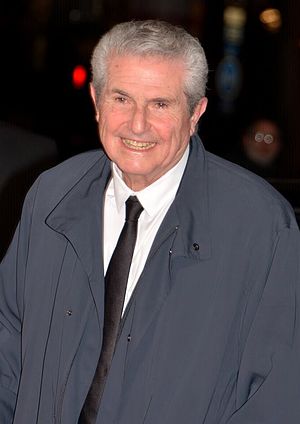
Claude Lelouch
Lelouch ved filmfestivalen i Cannes 2016.
Claude Lelouch er en fransk filminstruktør.